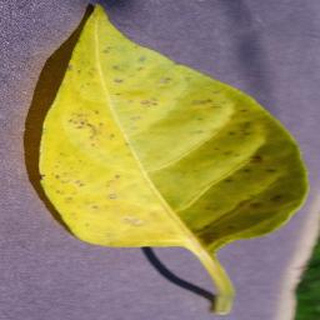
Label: bell_pepper_bacterial_spot